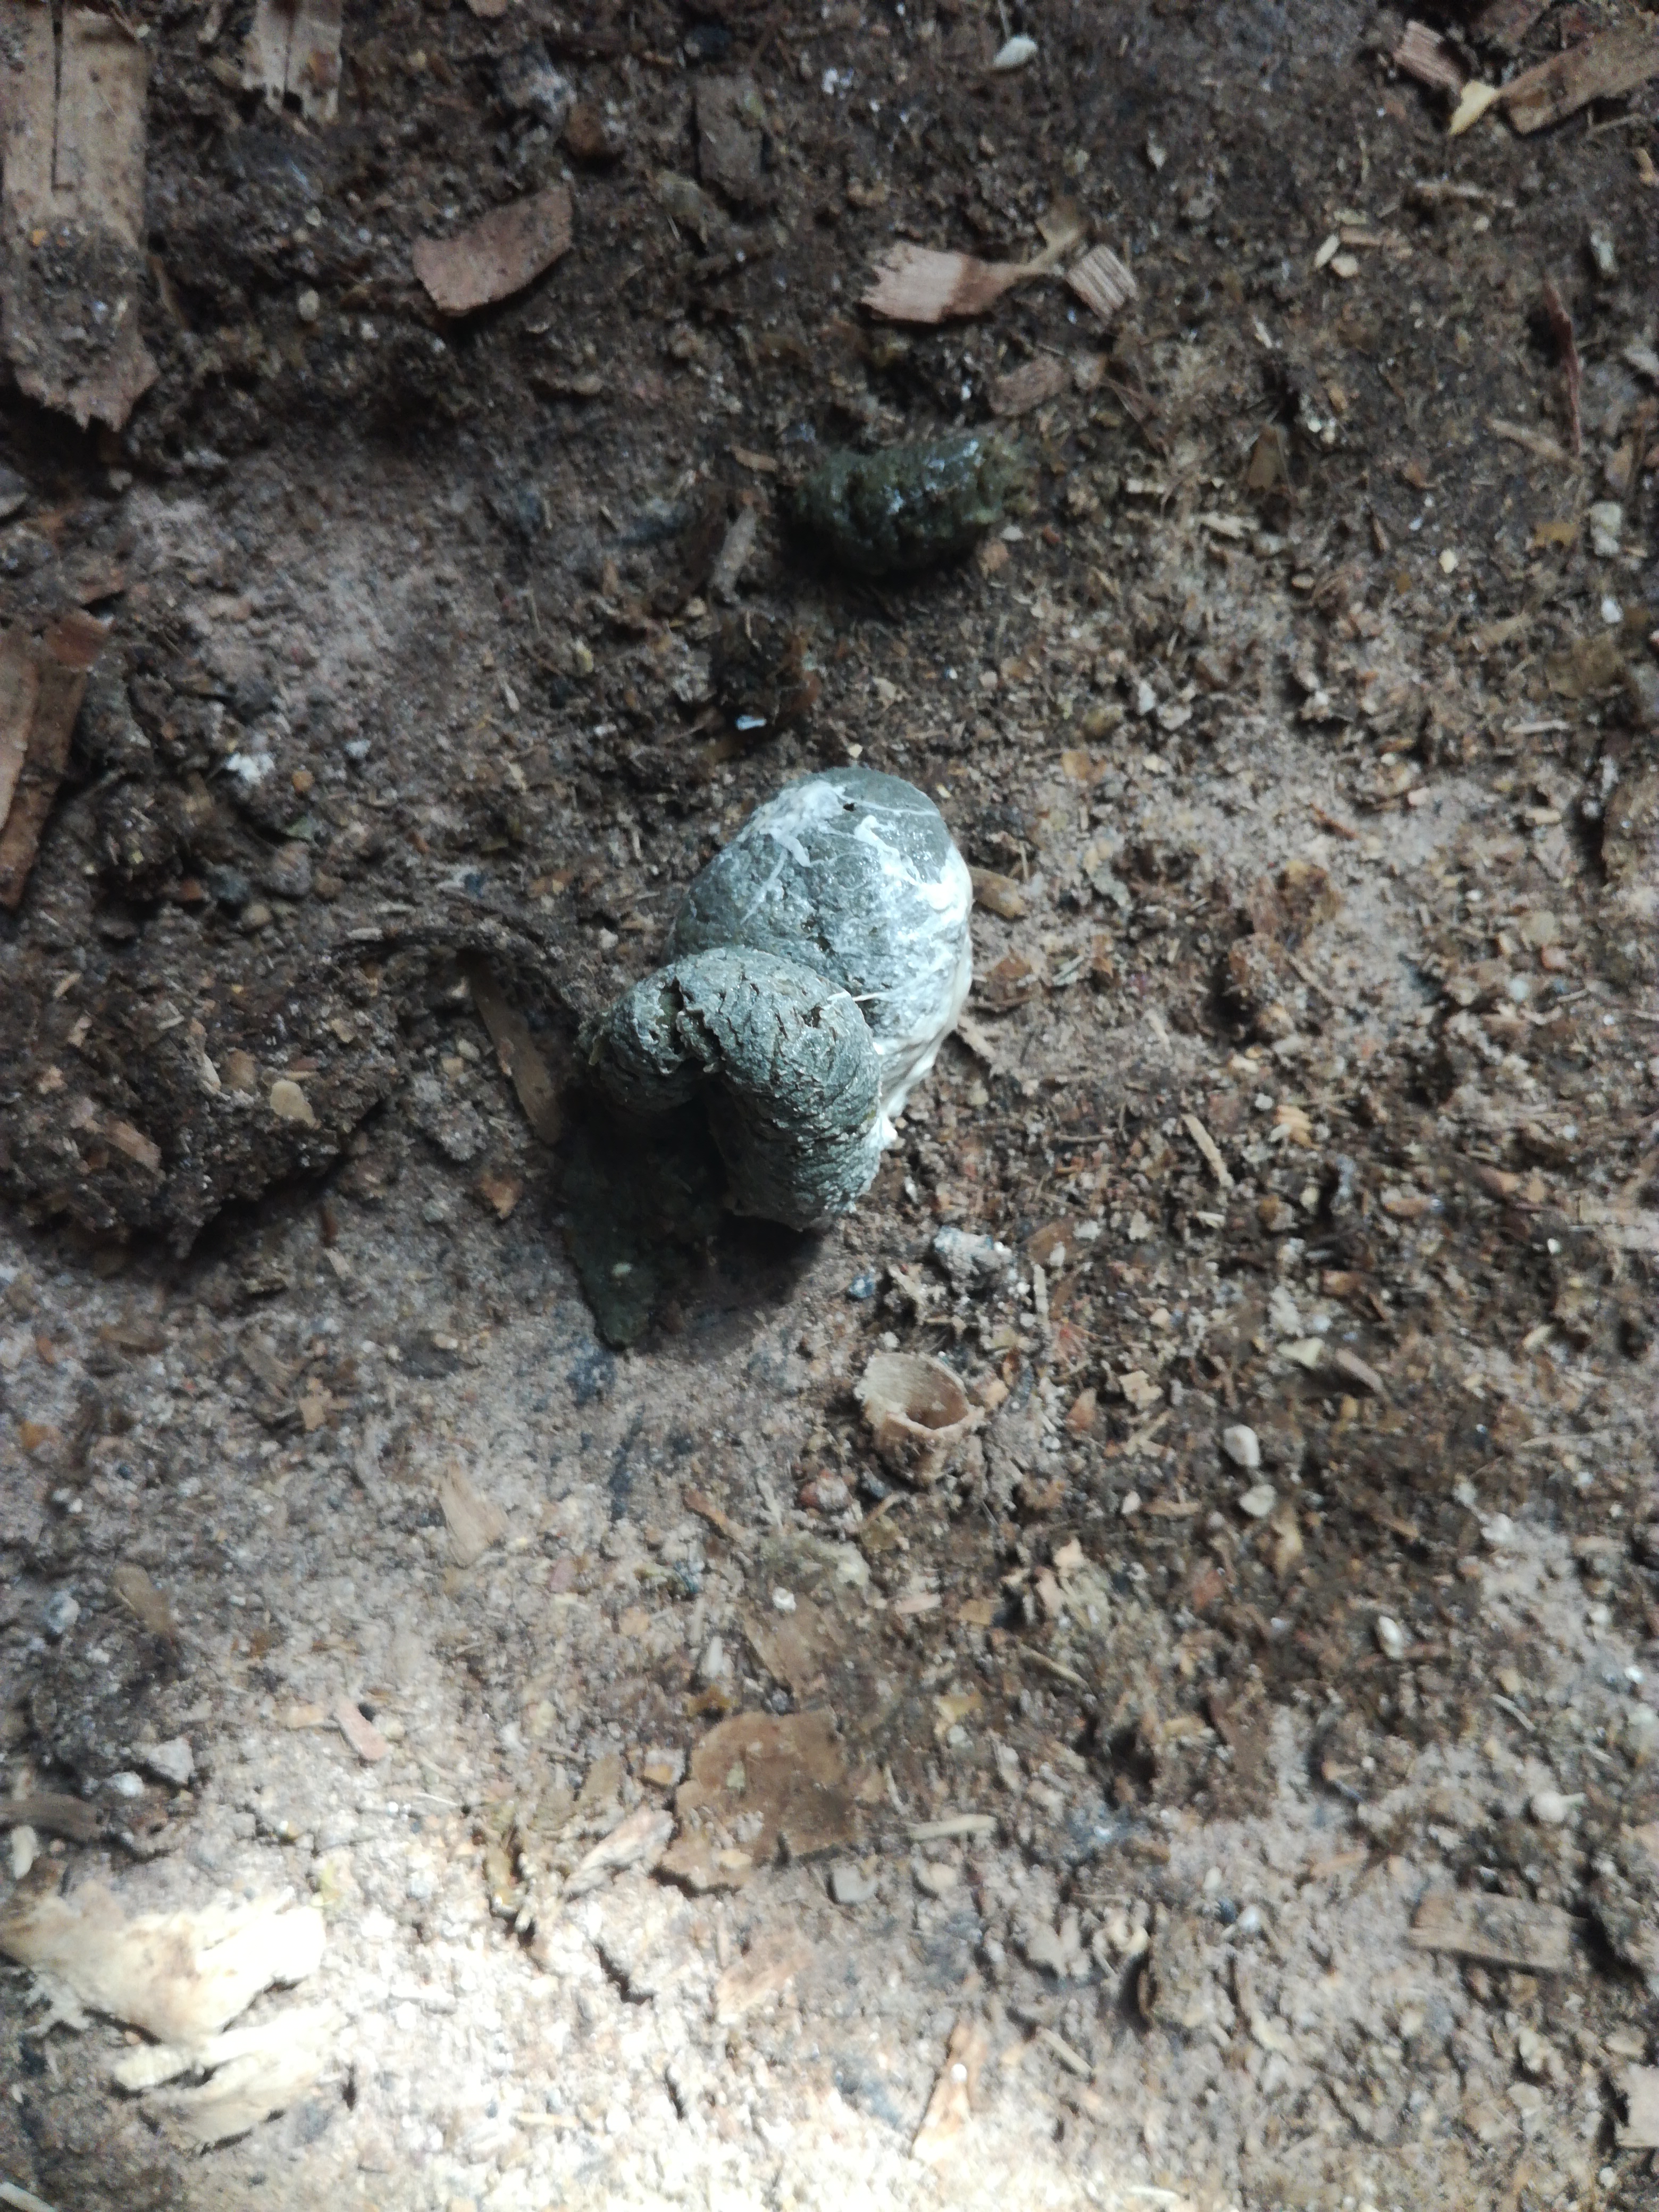
PCR-confirmed diagnosis: Coccidiosis